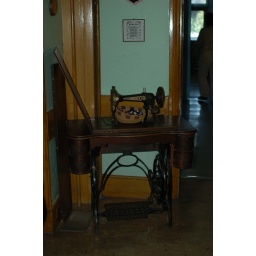
The sewing machine is located in the kitchen because this is where mother would make the clothes.